Godešič

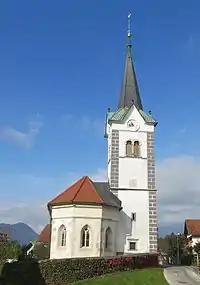
Saint Nicholas's Church

The local church is dedicated to Saint Nicholas and is Romanesque in its origins based on archaeological evidence of an apse found when the floor of the current church was being renovated. At the end of the 14th century a Gothic church was built on the site; a painted east facade, dated to c. 1400, survives. The church was expanded in 1852. Inside, 16th-century frescos by Jernej of Loka survive in the sanctuary.